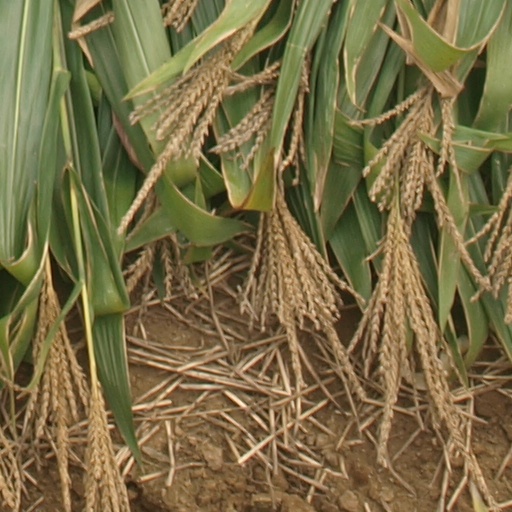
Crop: maize; corn